Fatu-Hiva

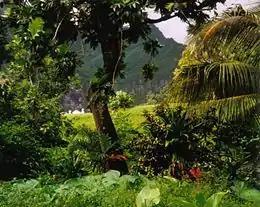
Rainforest on Fatu-Hiva

The eastern coastline of Fatu-Hiva is characterized by a number of narrow valleys, carved by streams that lead to the interior. Between these valleys are headlands which terminate in cliffs that plunge directly into the sea, making travel between them possible only by travelling over the high mountain ridges between them, or by boat. The largest of these valleys is at Uia.